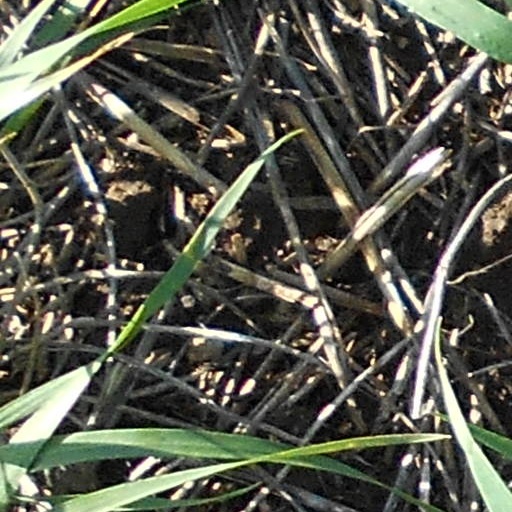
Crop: wheat